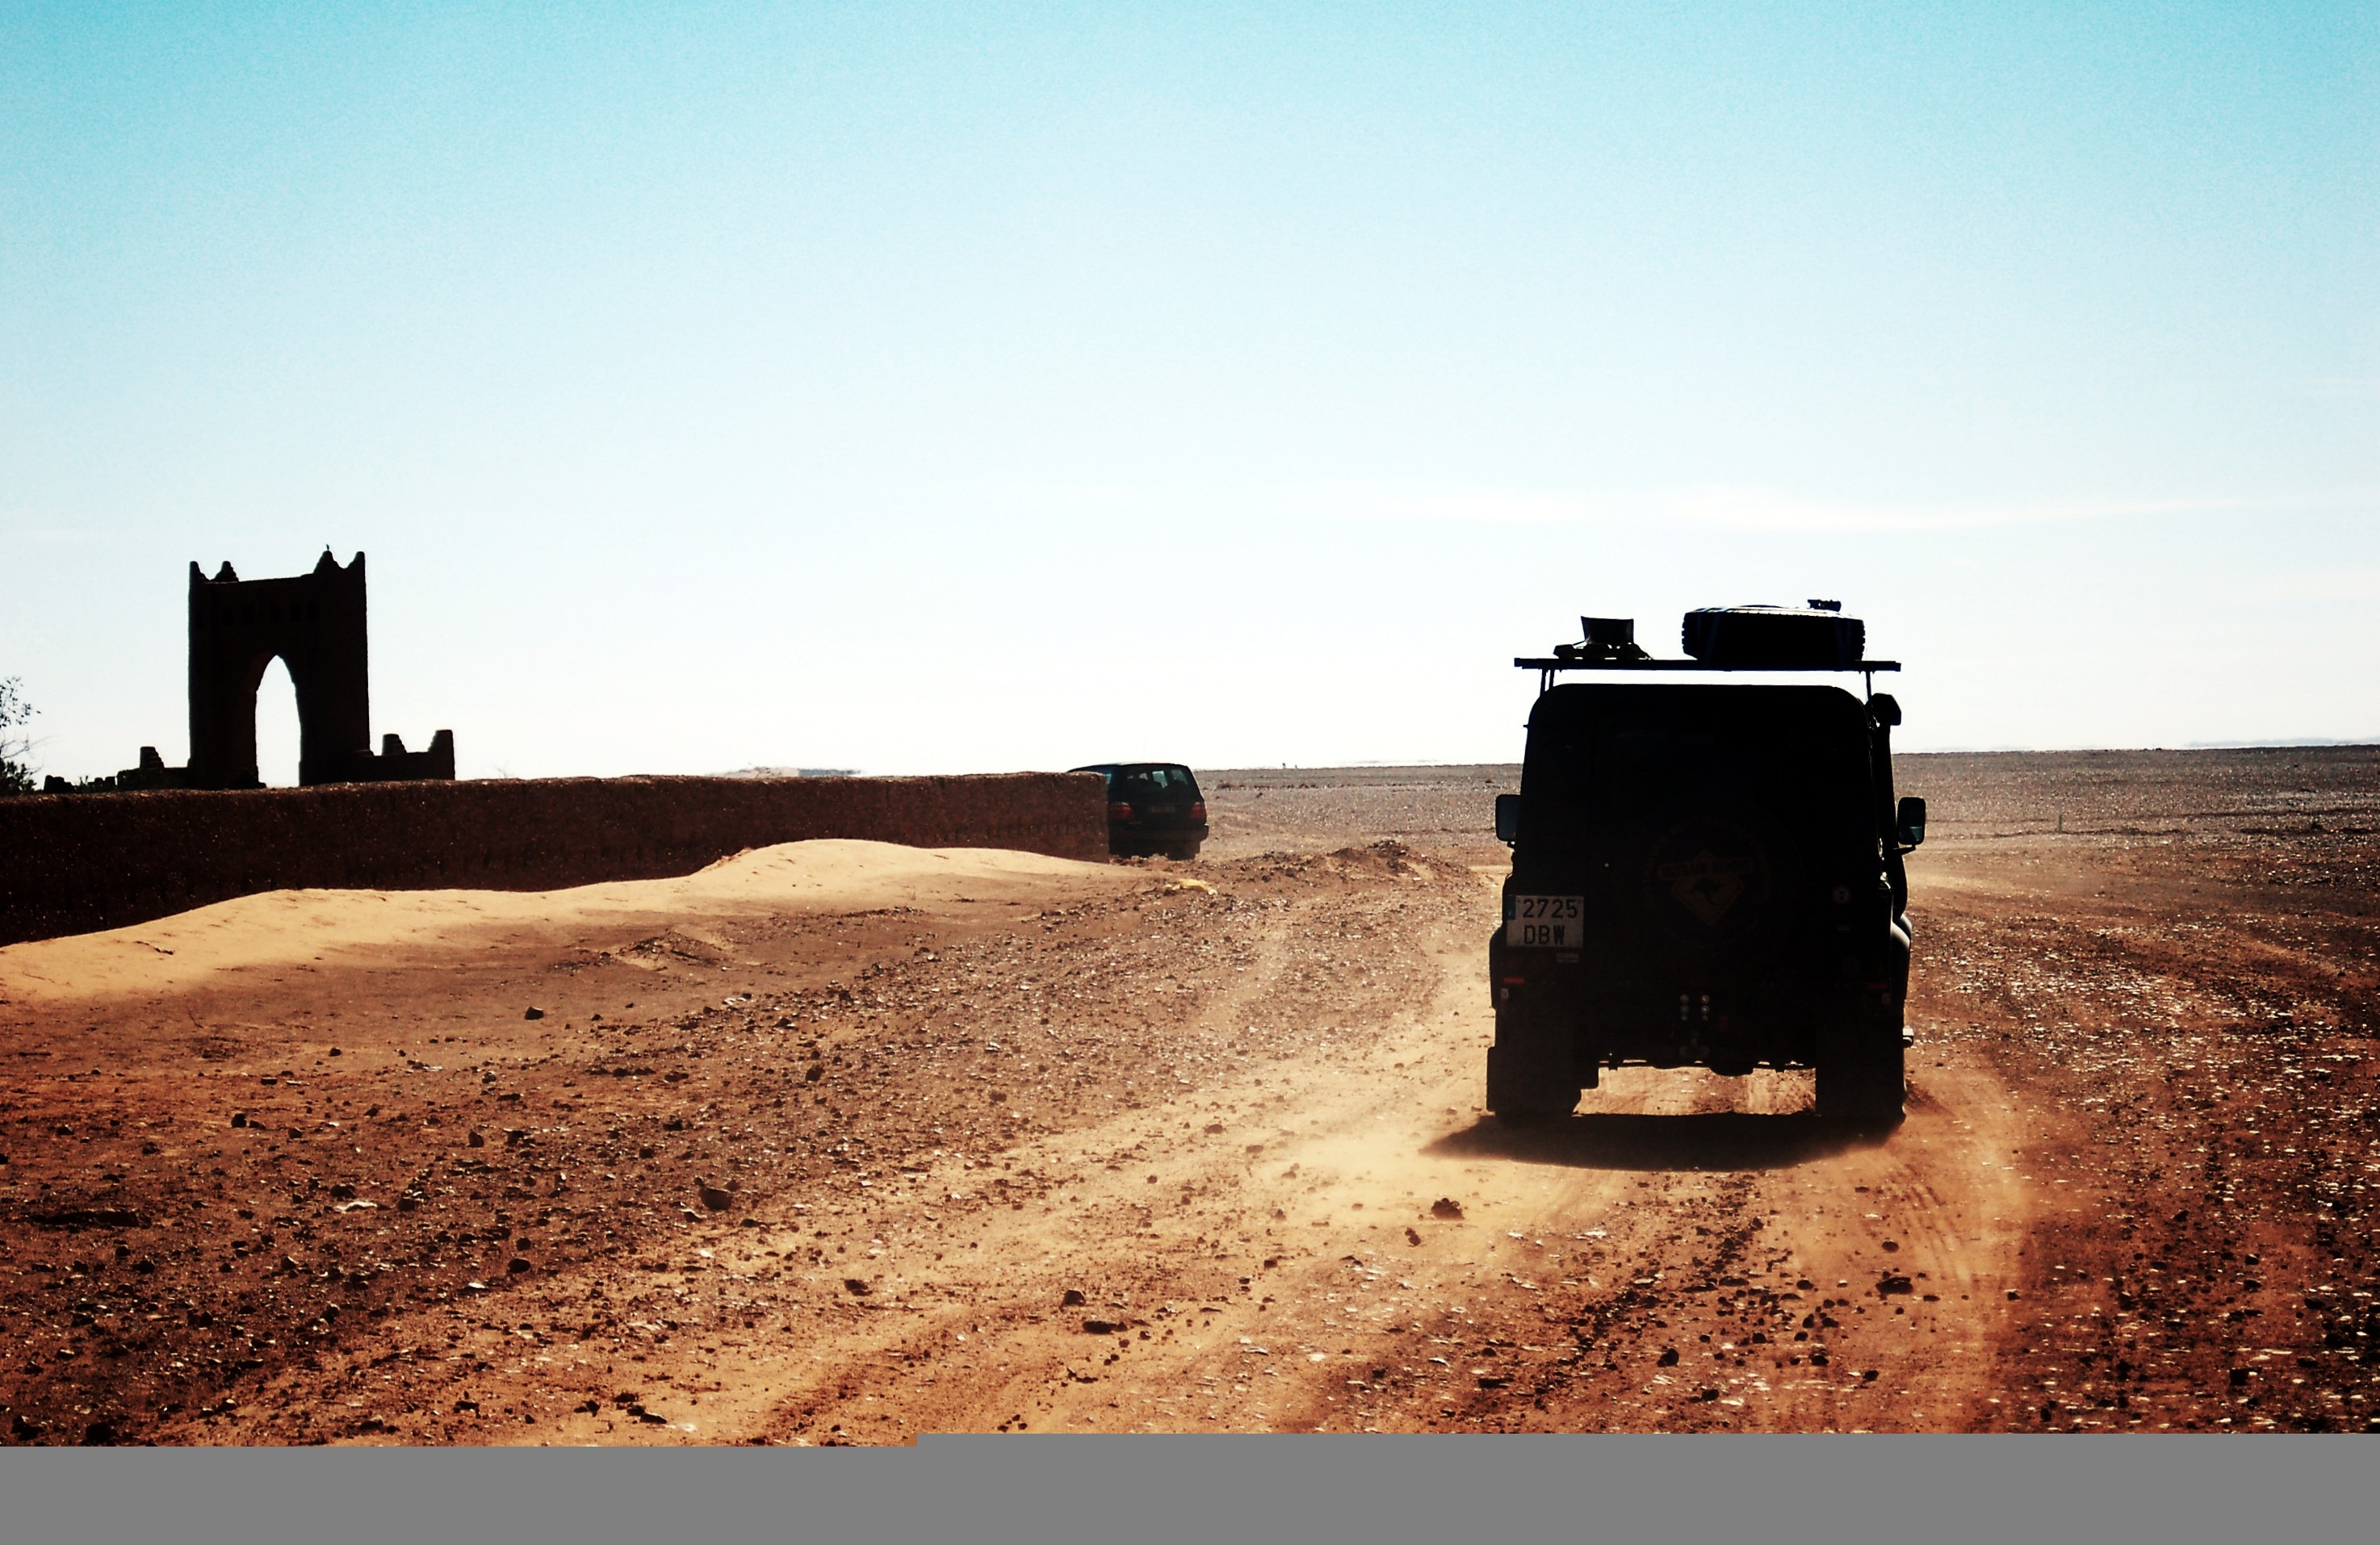
landscape, sea, coast, nature, sand, horizon, trail, sport, car, desert, peaceful, africa, soil, freedom, material, dunes, sports, engine, morocco, marroc, arcade, rally, sahara, soledad, all terrain, natural environment, aeolian landform, traces of tyres